Arthur Jephson

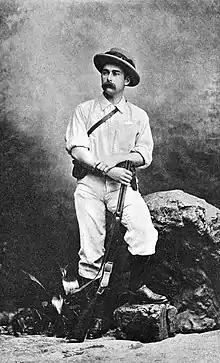

Arthur Jermy Mounteney Jephson (1859–1908) was an English merchant seaman and army officer. He became an adventurer and African explorer, who accompanied H. M. Stanley on the Emin Pasha Relief Expedition, 1887–1889.